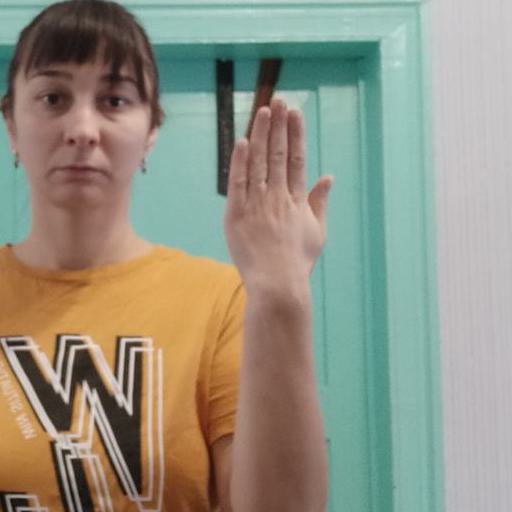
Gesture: stop_inverted